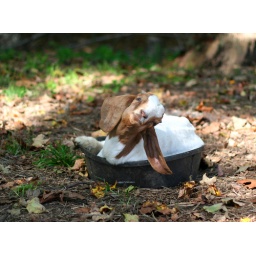
Marcie's baby boy resting in the feed bowl and watching the birds up in the trees.